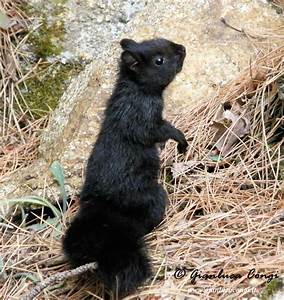
Label: scoiattolo